Waffen-SS

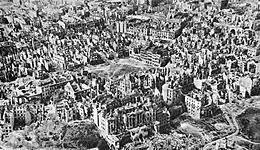
Ruins of Warsaw's Old Town Market Square. In total, eighty-five per cent of the city was destroyed and nearly 200,000 civilians killed.

SS Division Nord, which was in northern Finland, took part in Operation Arctic Fox with the Finnish Army and fought at the battle of Salla, where against strong Soviet forces they suffered 300 killed and 400 wounded in the first two days of the invasion. Thick forests and heavy smoke from forest fires disoriented the troops and the division's units completely fell apart. By the end of 1941, "Nord" had suffered severe casualties. Over the winter of 1941–42 it received replacements from the general pool of "Waffen-SS" recruits, who were supposedly younger and better trained than the SS men of the original formation, which had been drawn largely from "Totenkopfstandarten" of Nazi concentration camp guards.